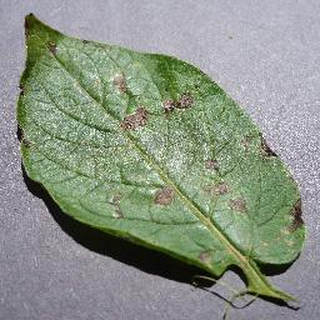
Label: potato_early_blight